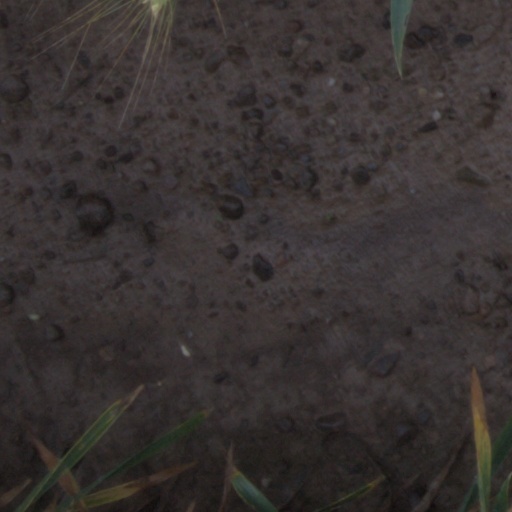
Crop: wheat